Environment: real
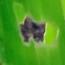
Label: fall_armyworm